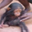
Label: chimpanzee